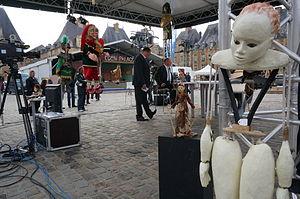
Plateau FR3 lors du Festival mondial des théâtres de marionnettes 2013 .
France 3 Champagne-Ardenne est une des vingt-quatre antennes métropolitaines de proximité de France Télévisions, émettant en Champagne-Ardenne, et basée à Reims.